Cholo (film)

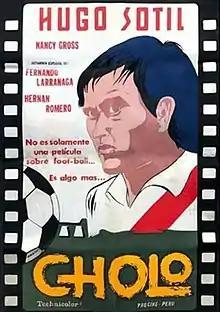
Theatrical poster

Cholo is a Peruvian film from 1972 directed by Bernardo Batievsky that tells the story of the Peruvian soccer player Hugo Sotil.